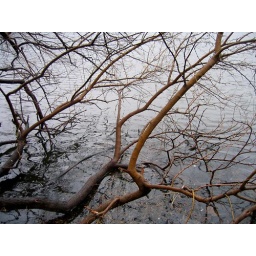
a tree in the lake in central park